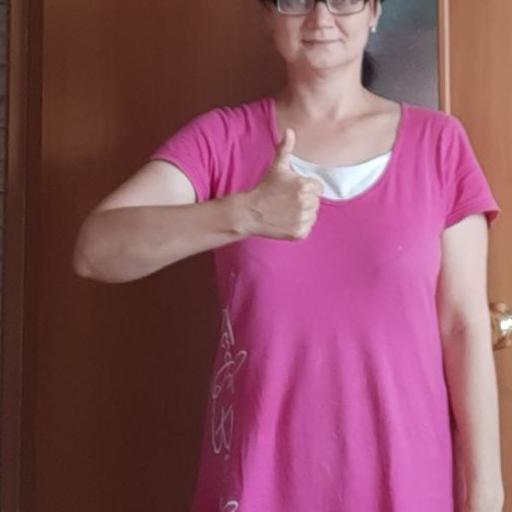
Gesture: like